Kazimierz Rudzki

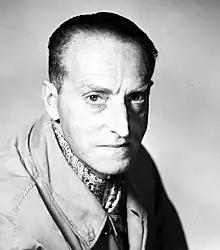

Kazimierz Rudzki (6 January 1911, in Warsaw, Poland – 2 February 1976, in Warsaw) was a Polish stage and film actor, theatre director.